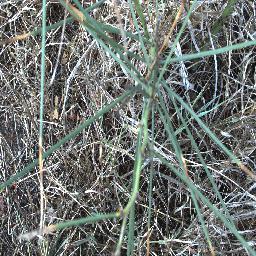
Label: parkinsonia